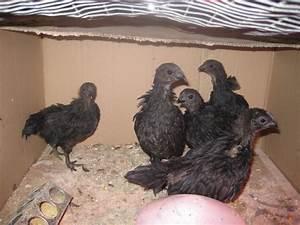
chicken